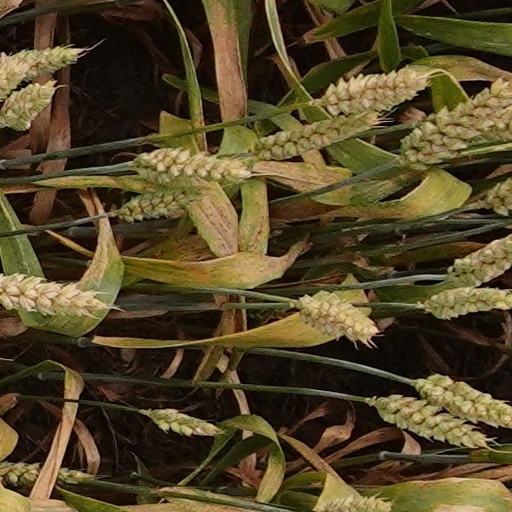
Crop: wheat